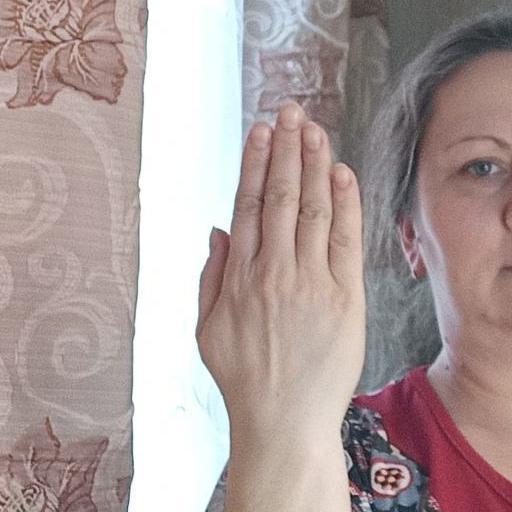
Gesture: stop_inverted